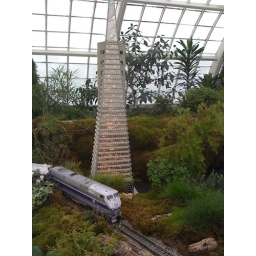
Hard to see in this photo, but the sides of the building are all keyboard keys.